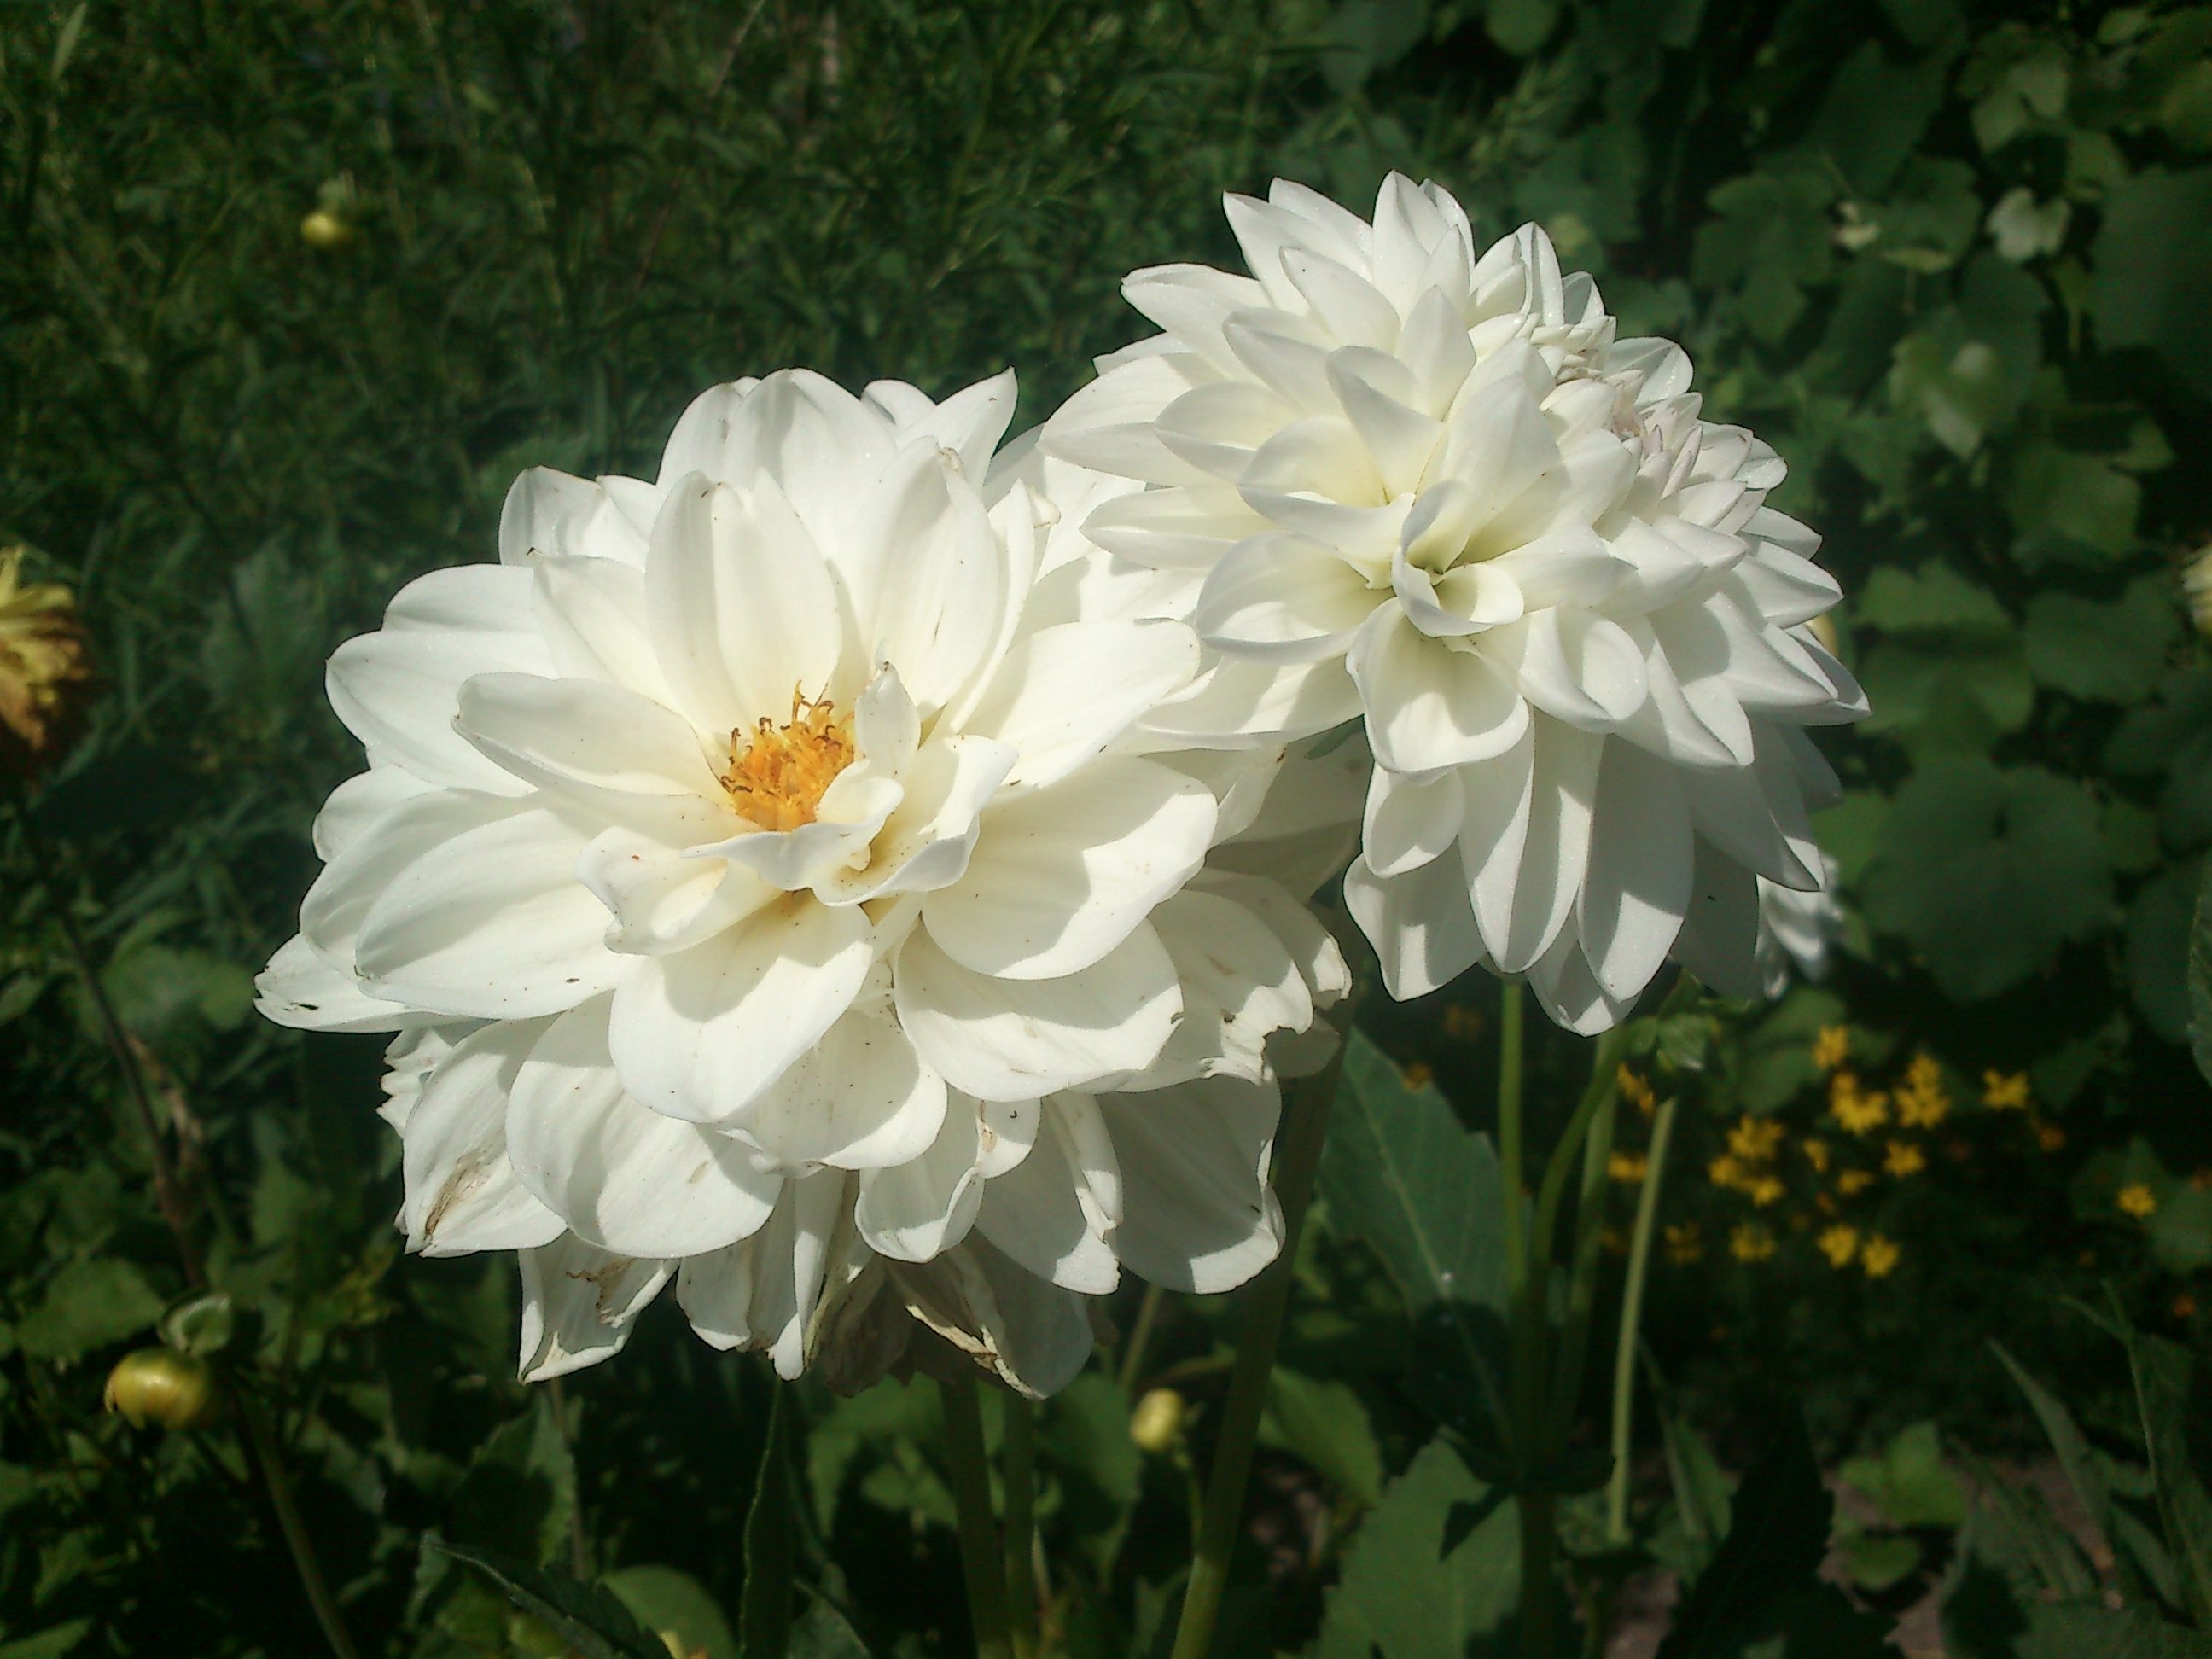
blossom, plant, stem, leaf, flower, petal, bloom, floral, environment, herb, natural, botany, agriculture, flora, botanical, wildflower, dahlia, outdoors, vegetation, horticulture, organic, flowering plant, daisy family, dalia, city car, asterales, oxeye daisy, land plant, marguerite daisy, chrysanths